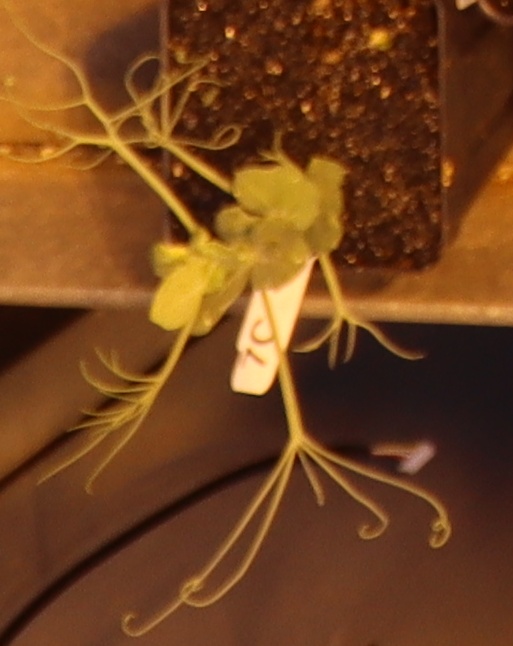
Label: Field Pea